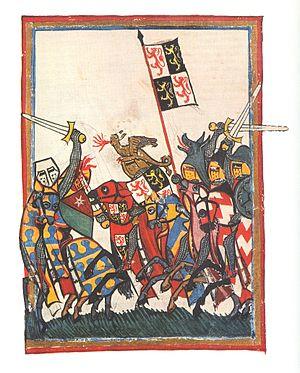
Le comté de Luxembourg est une ancienne principauté du Saint-Empire romain germanique.
Malgré sa petite taille, le Grand-Duché de Luxembourg est un authentique État avec une histoire particulièrement riche. Situé au cœur de l’Europe, entre la France, la Belgique et l’Allemagne, il a participé aux grandes évolutions européennes. Le passé mouvementé du Grand-Duché est un véritable condensé de l’histoire européenne.
Cette page concerne l'année 1288 du calendrier julien.
La bataille de Worringen, qui oppose le 5 juin 1288 les troupes de différents princes de la maison de Limbourg à celles de Jean Iᵉʳ, duc de Brabant, aidées par de puissantes milices bourgeoises, en particulier celles de Cologne, est une bataille qui met fin, au profit du Brabant, à la guerre de succession du Limbourg et ouvre en quelques décennies pour les Pays-Bas une ère d'hégémonie bourgeoise et urbaine.